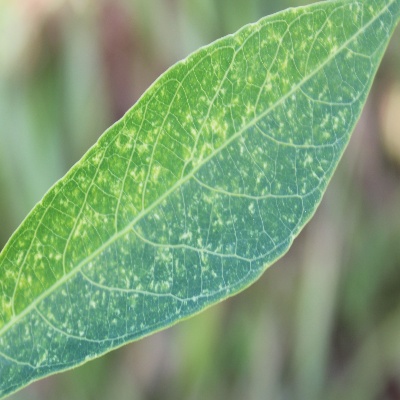
Crop: Cassava
Condition: green mite